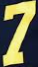
Number: 7